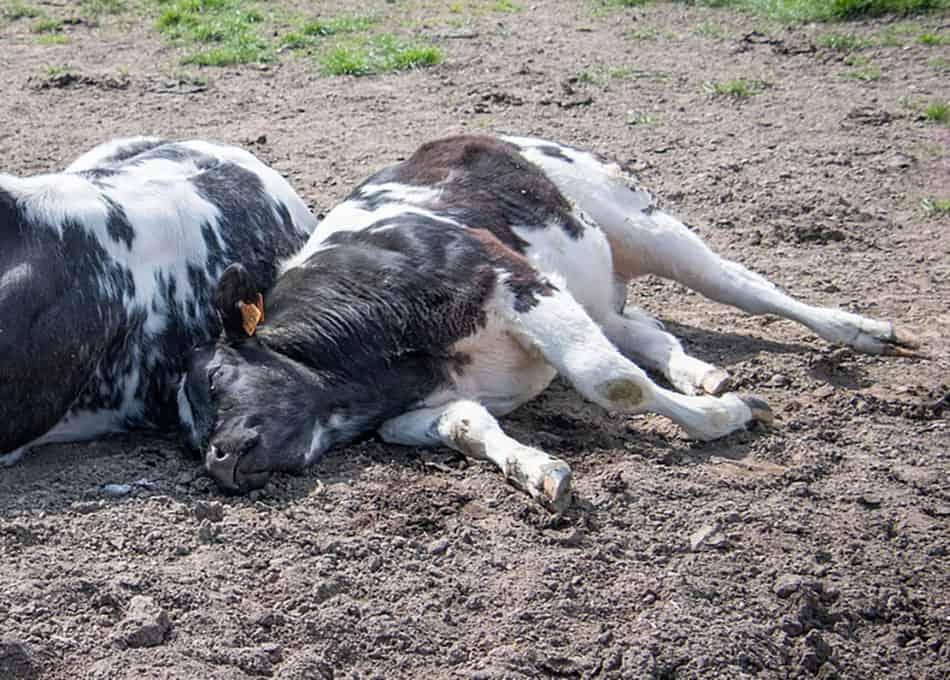
Kuna nyasi za manjano. Zinaonekana kuwa ni chache mno. Kuna vumbi na mchanga. Ng'ombe wawili wamelala. Wanaonekana kuwa wana afya.